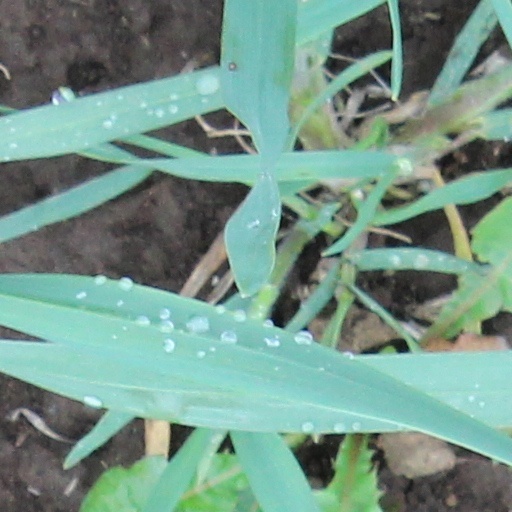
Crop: wheat